Munster Senior Hurling League

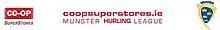

The Munster Senior Hurling League is an annual hurling competition organised by the Munster Council of the Gaelic Athletic Association since 2016 for the top inter-county teams in the province of Munster in Ireland.